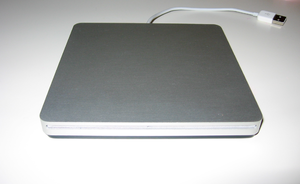
SuperDrive est une marque déposée par Apple utilisée entre 1988 et 1999 pour désigner un lecteur de disquette haute densité de 3,5 pouces et, depuis 2001, un lecteur optique capable de lire et graver des CD et des DVD.